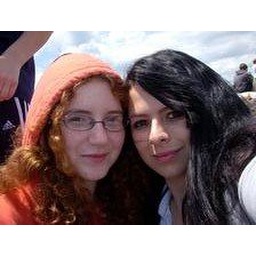
taken last year in like june. at the beach for a band field trip. (: